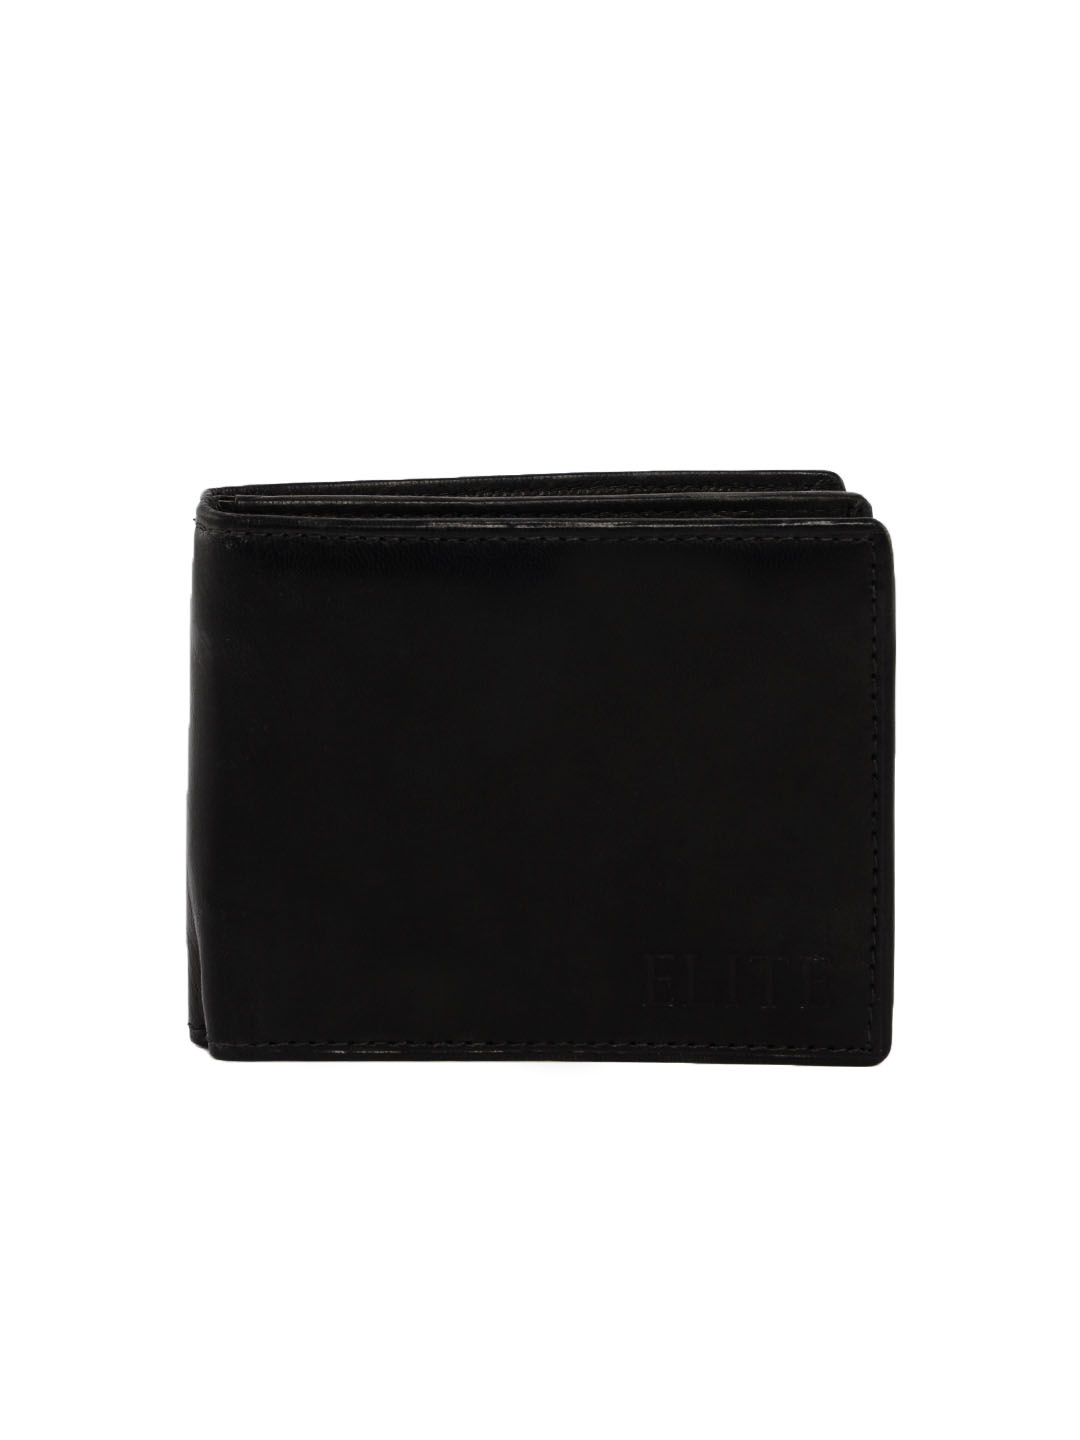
Peter England Men Leather Black Wallet
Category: Accessories / Wallets / Wallets
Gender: Men
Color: Black
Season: Summer 2012
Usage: Casual